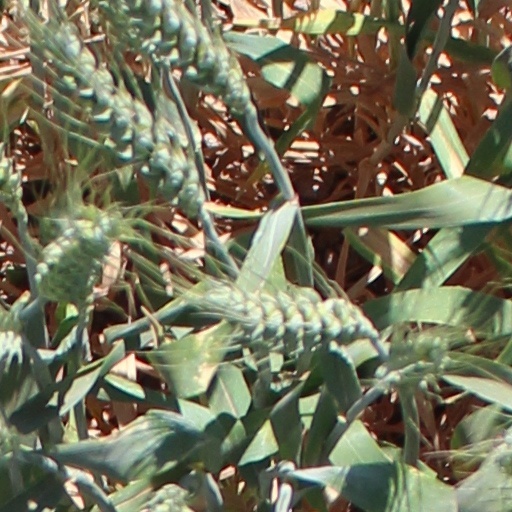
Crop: wheat